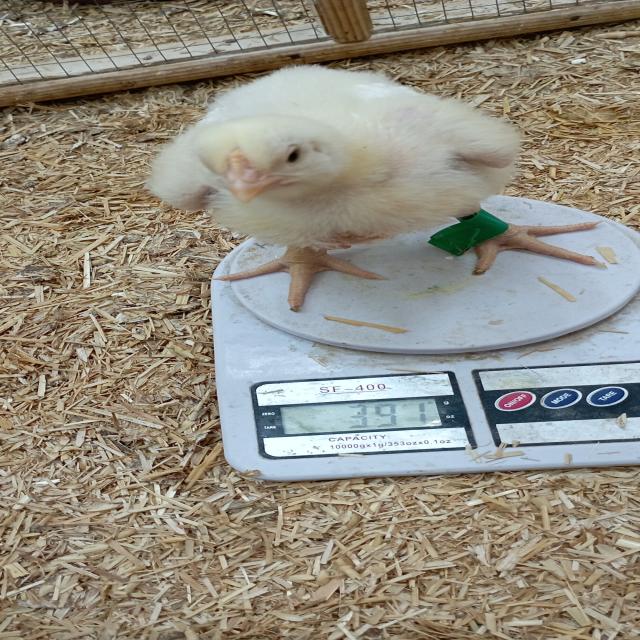
Weight: 391 g